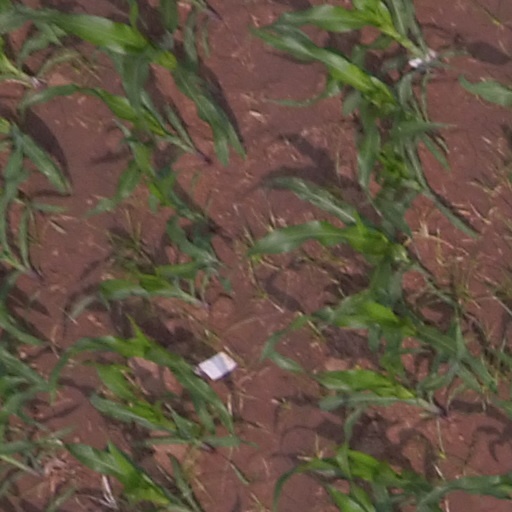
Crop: maize; corn